Ferdinand Brütt

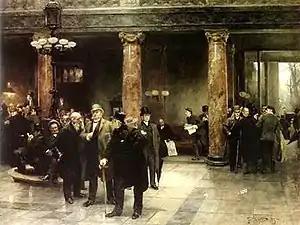
At the Bourse (1888)

Ferdinand Martin Cordt Brütt (13 July 1849, in Hamburg – 6 November 1936, in Bergen) was a German painter. He was a distant relative of the sculptor Adolf Brütt.